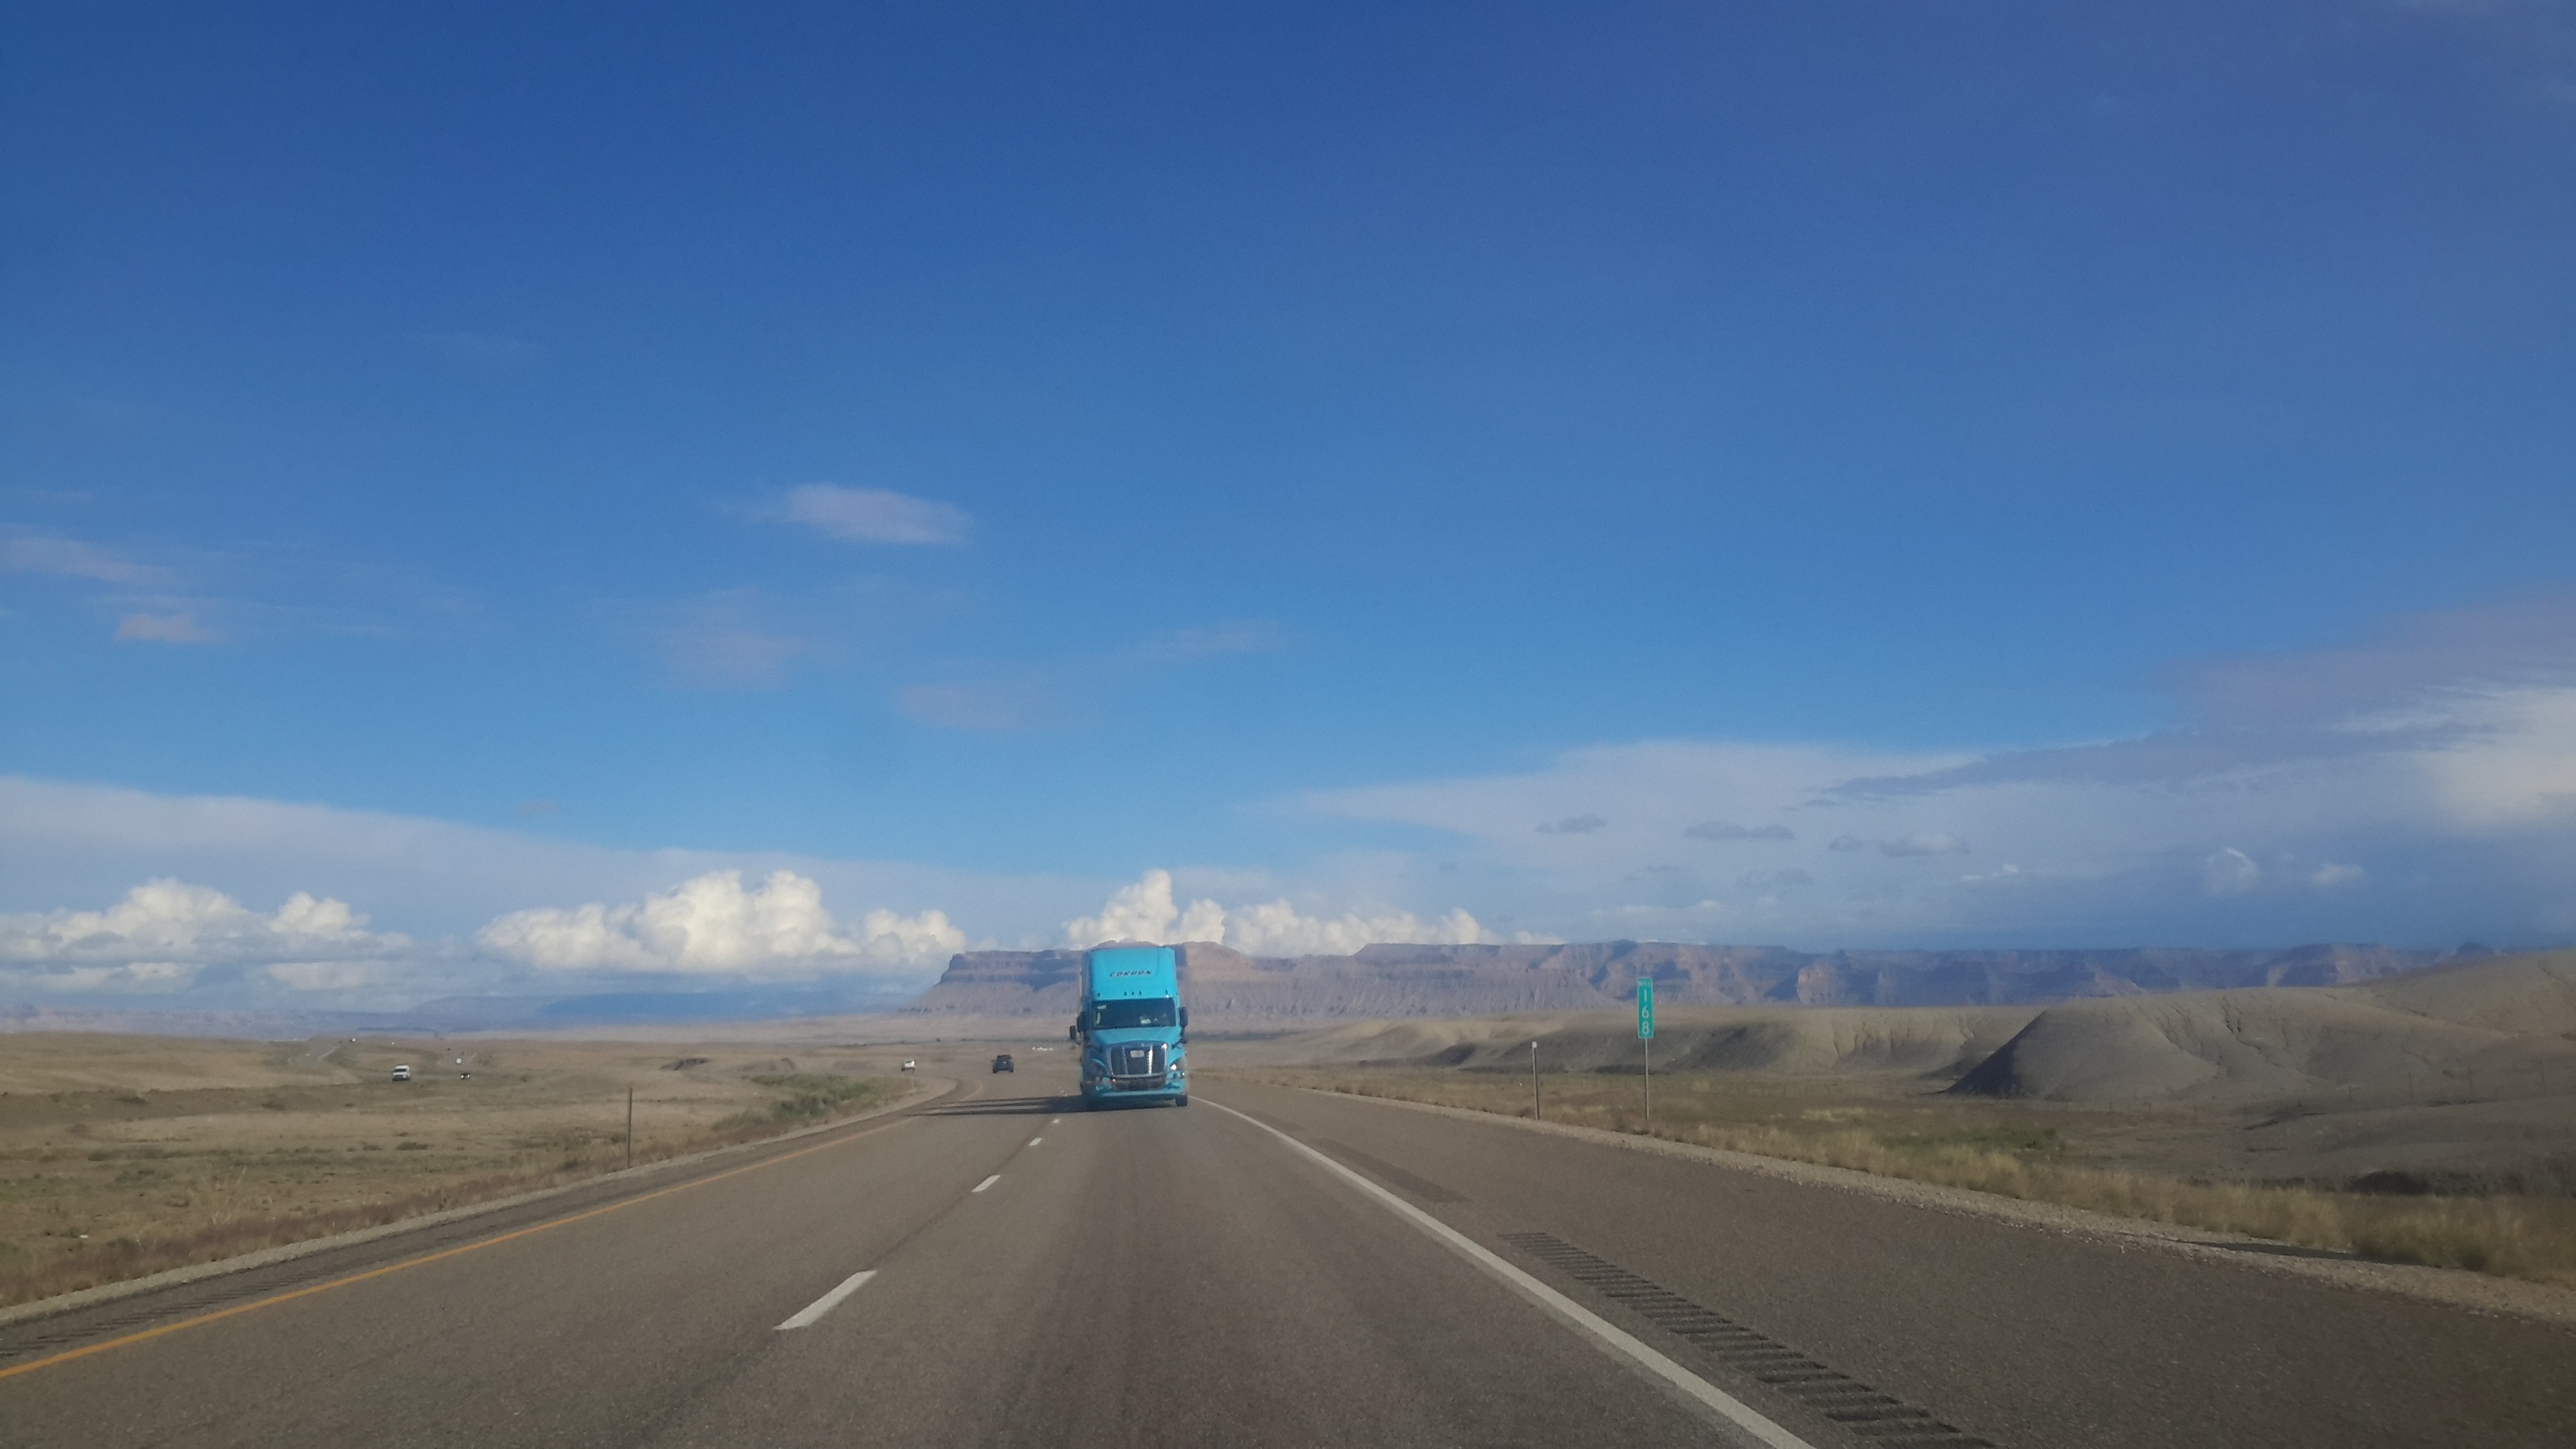
horizon, sky, road, field, prairie, highway, driving, travel, truck, blue, lane, plain, road trip, infrastructure, utah, atmospheric phenomenon, nonbuilding structure, controlled access highway